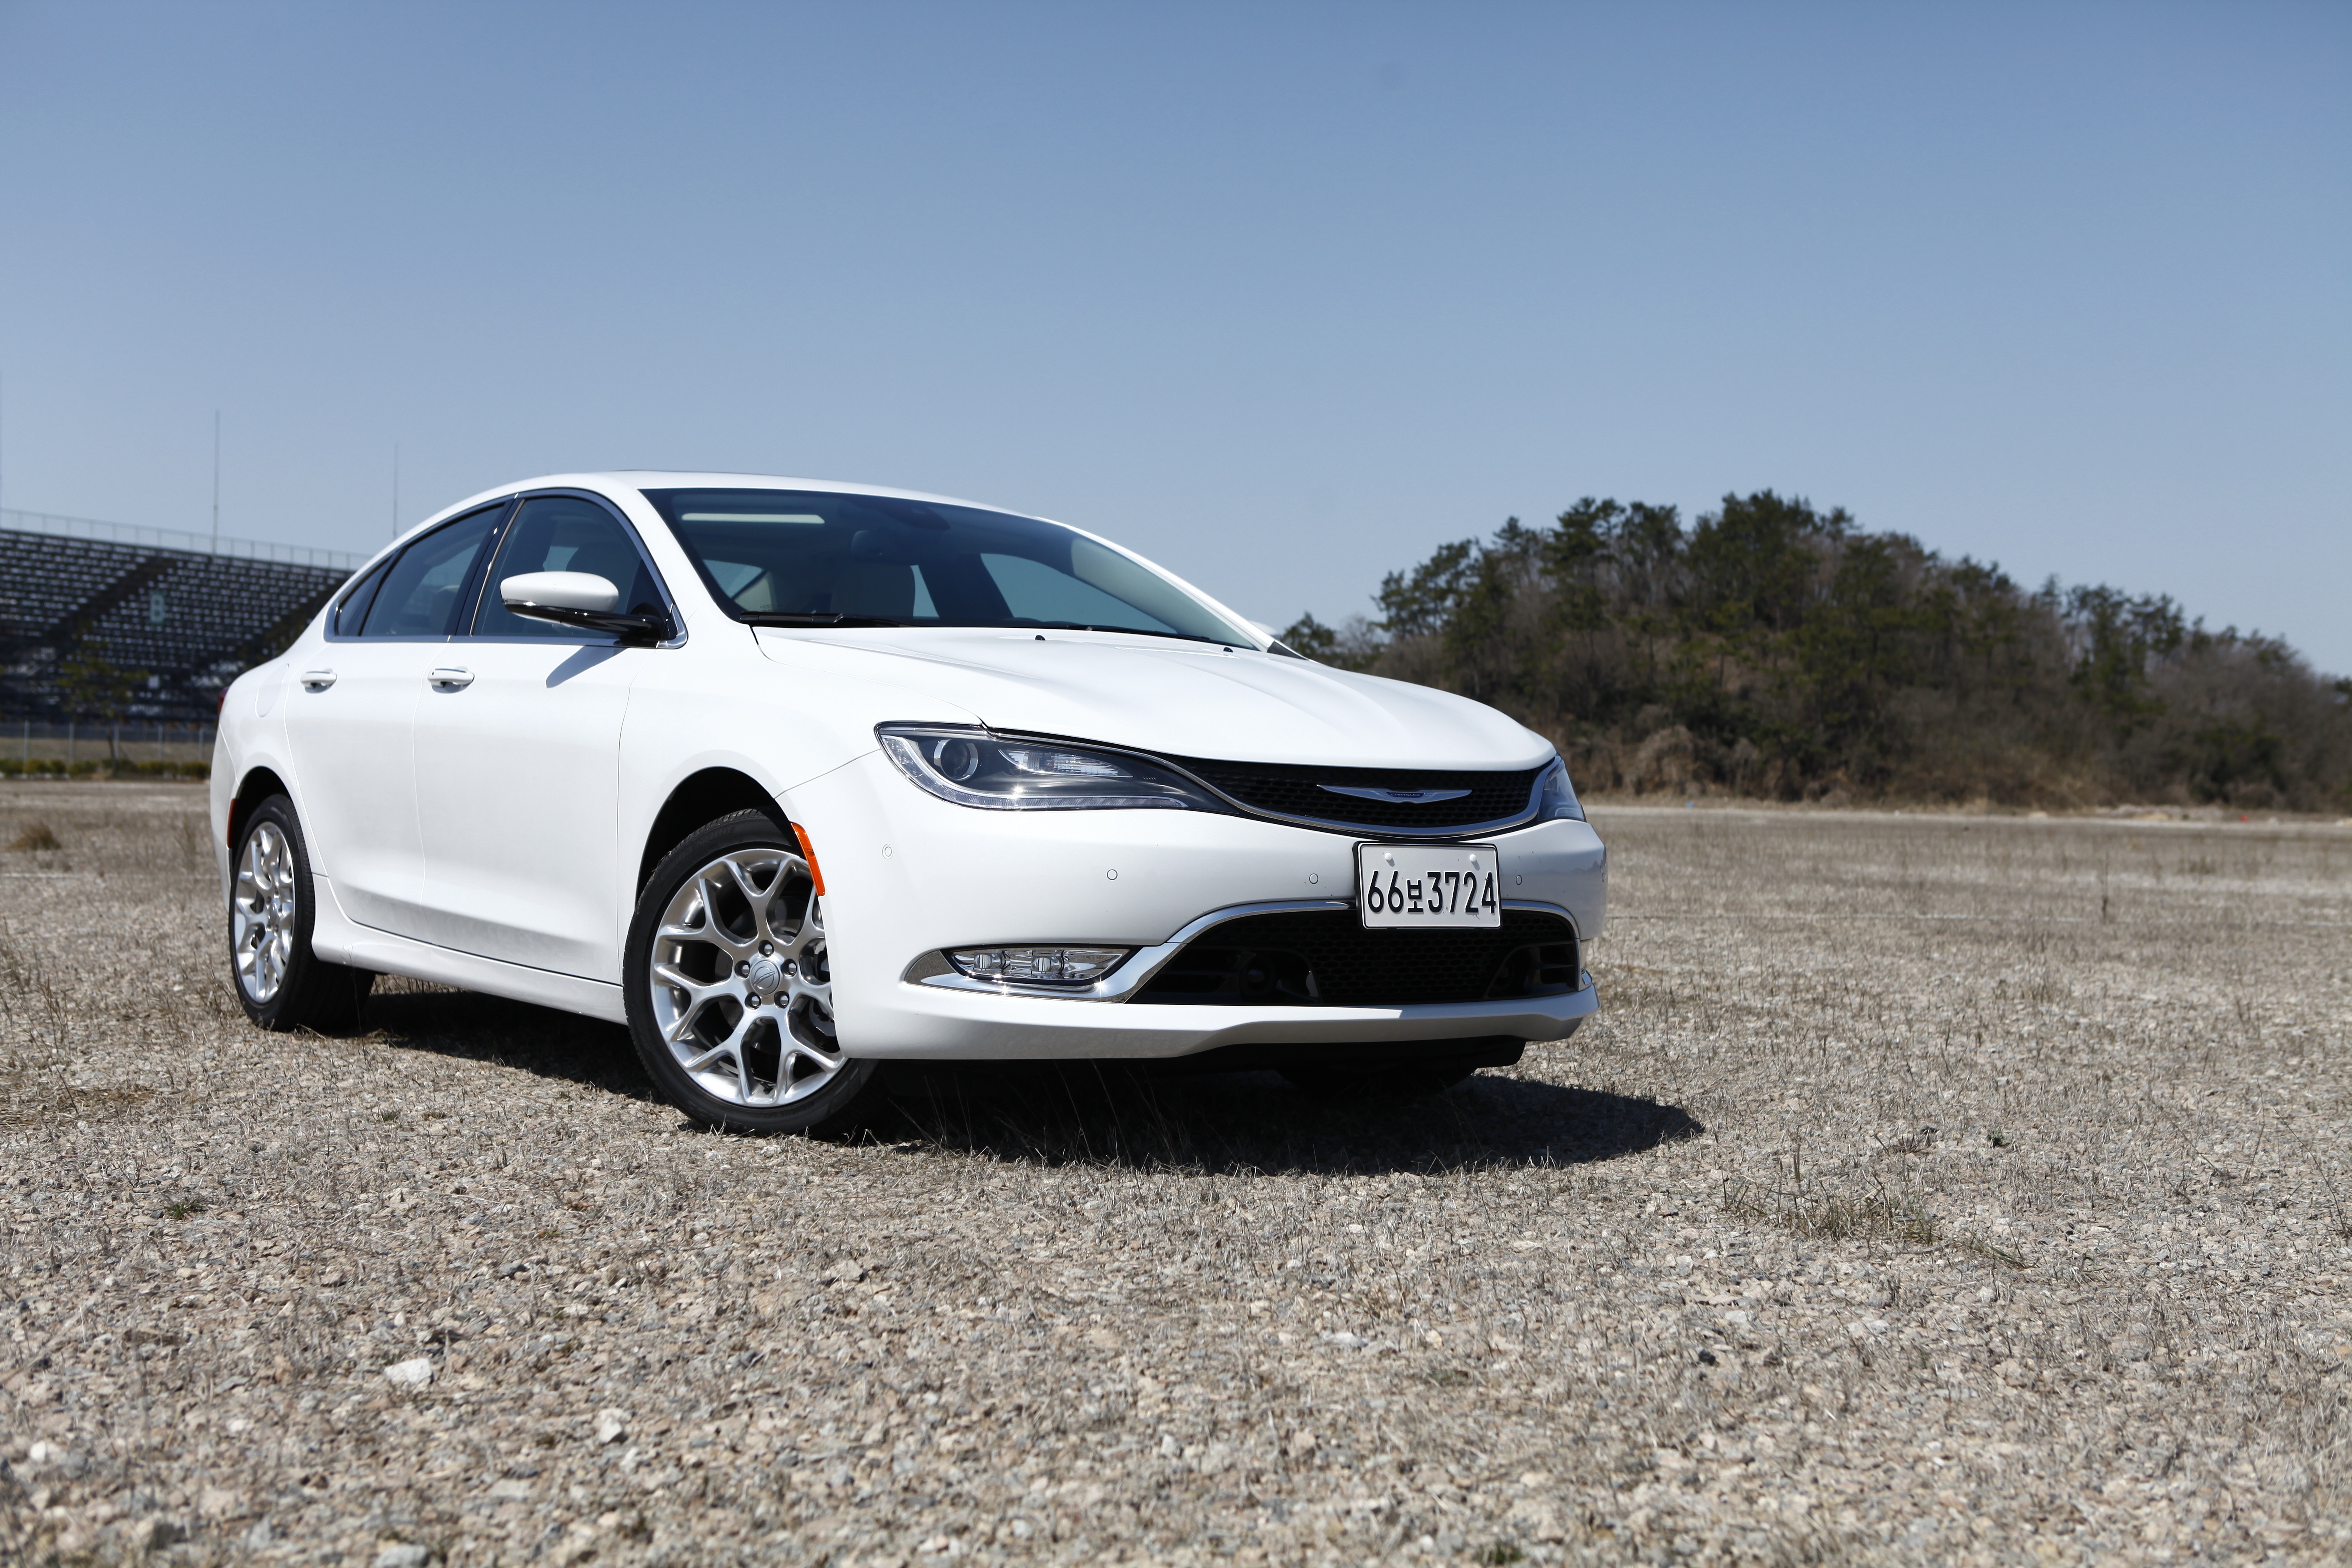
car, vehicle, sedan, chrysler, hite, automatically, land vehicle, automobile make, compact car, family car, executive car, mid size car, 200c